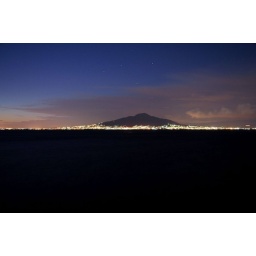
I love that you can see the stars in the blue sky